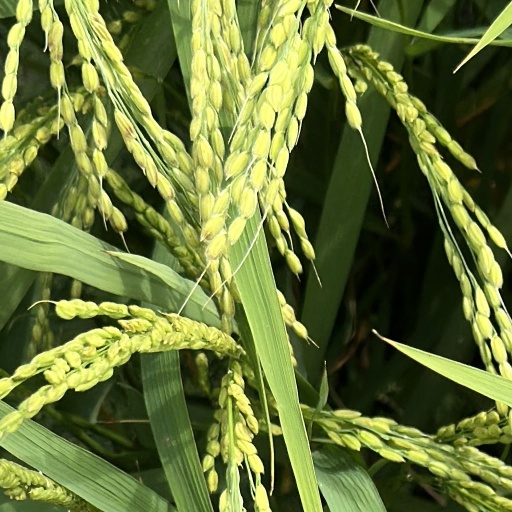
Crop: rice